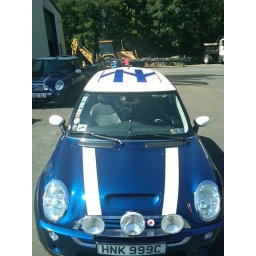
All done and sitting in the sun. You can tell how well the blue in the vinyl matches the blue of the car. Great work!